A Connecticut Yankee (musical)

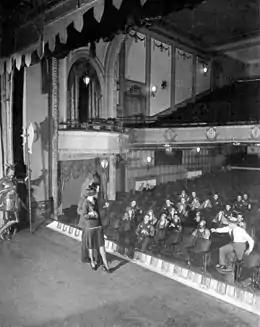
Constance Carpenter and William Gaxton, principals of the original Broadway production of "A Connecticut Yankee", on stage at the Vanderbilt Theatre during a mid-run rehearsal of the hit musical (1928). Producer Lew Fields is seen at right, in shirtsleeves.

"A Connecticut Yankee" opened on Broadway at the Vanderbilt Theatre on November 3, 1927, and closed on October 27, 1928, running for 421 performances. Directed by Alexander Leftwich, with dances by Busby Berkeley, it starred William Gaxton (Martin, the Yankee), Constance Carpenter (Alice Carter/The Demoiselle Alisande la Carteloise), and June Cochrane (Mistress Evelyn Al Belle-Ans).